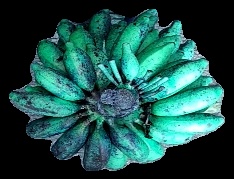
Variety: rasbale
Grade: grade3